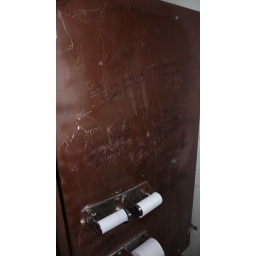
Some bathroom wall in the middle of nowhere